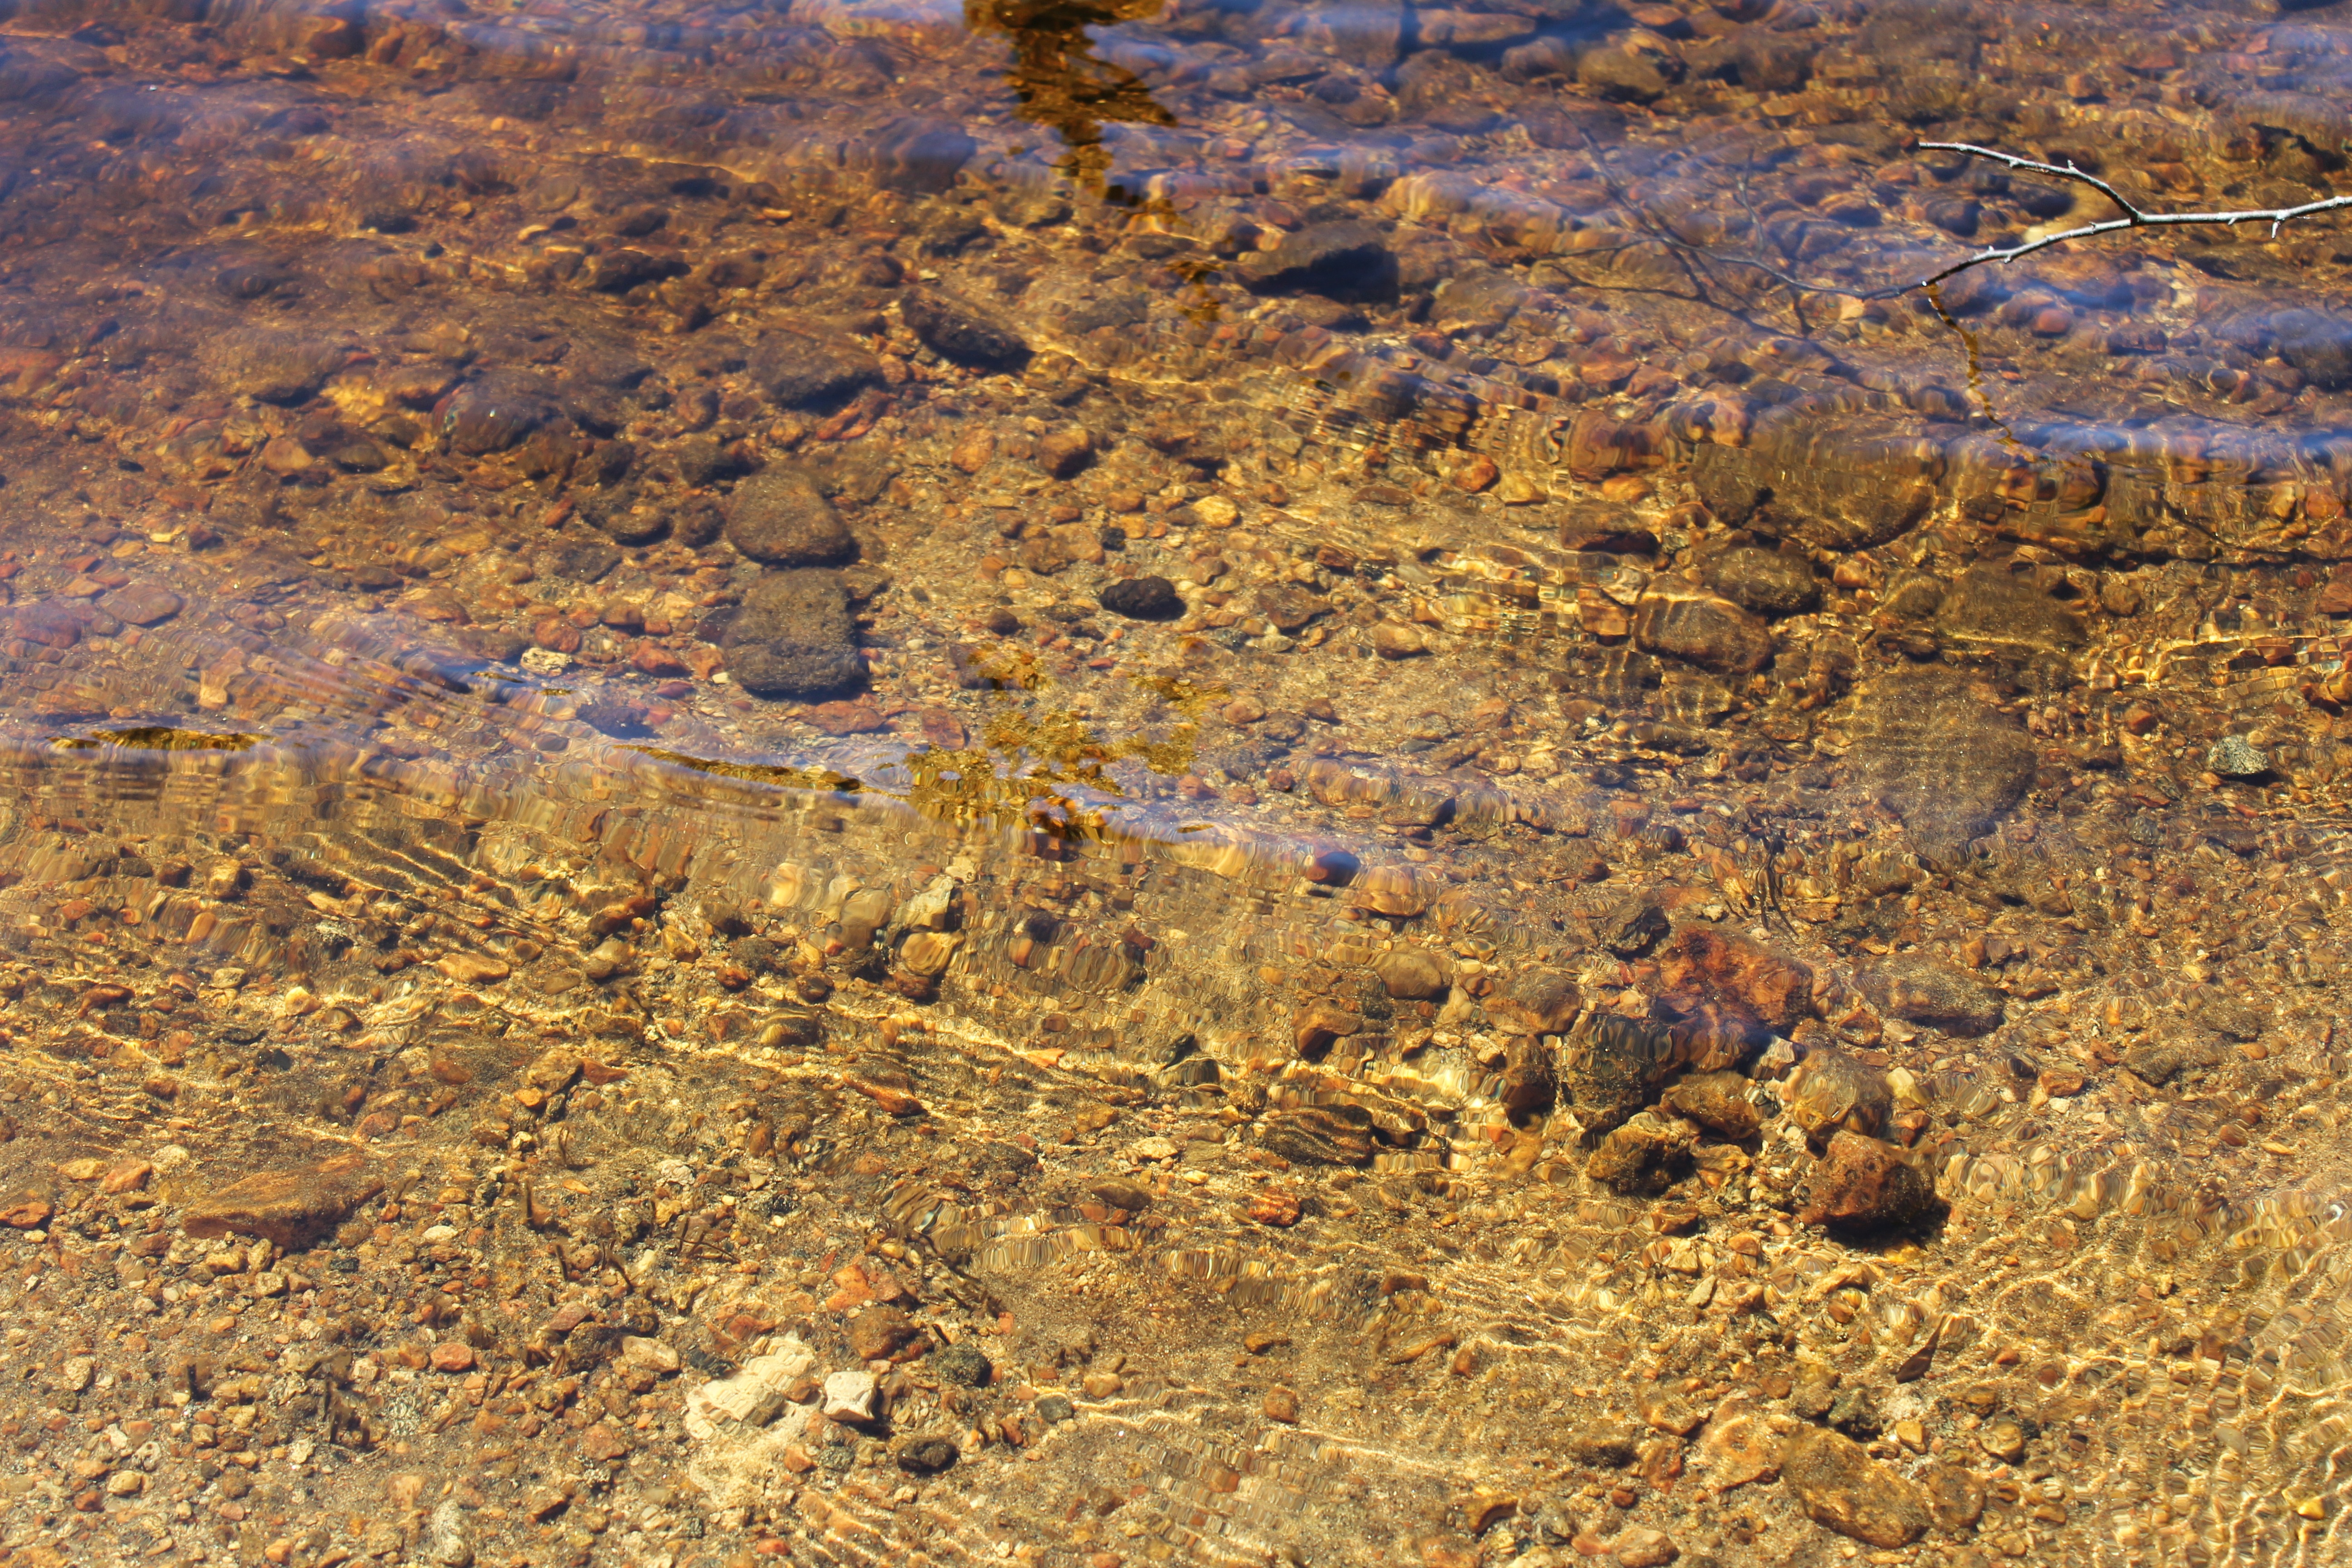
landscape, water, nature, rock, wilderness, liquid, wet, river, wildlife, clear, environment, stream, flowing, autumn, fresh, soil, material, outdoors, geology, plateau, ecosystem, tundra, aerial photography, natural environment